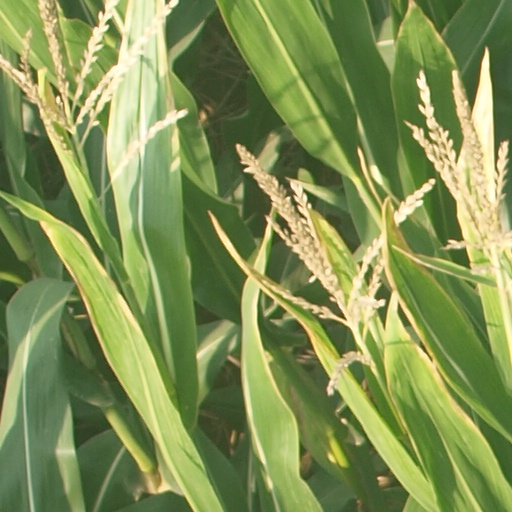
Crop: maize; corn